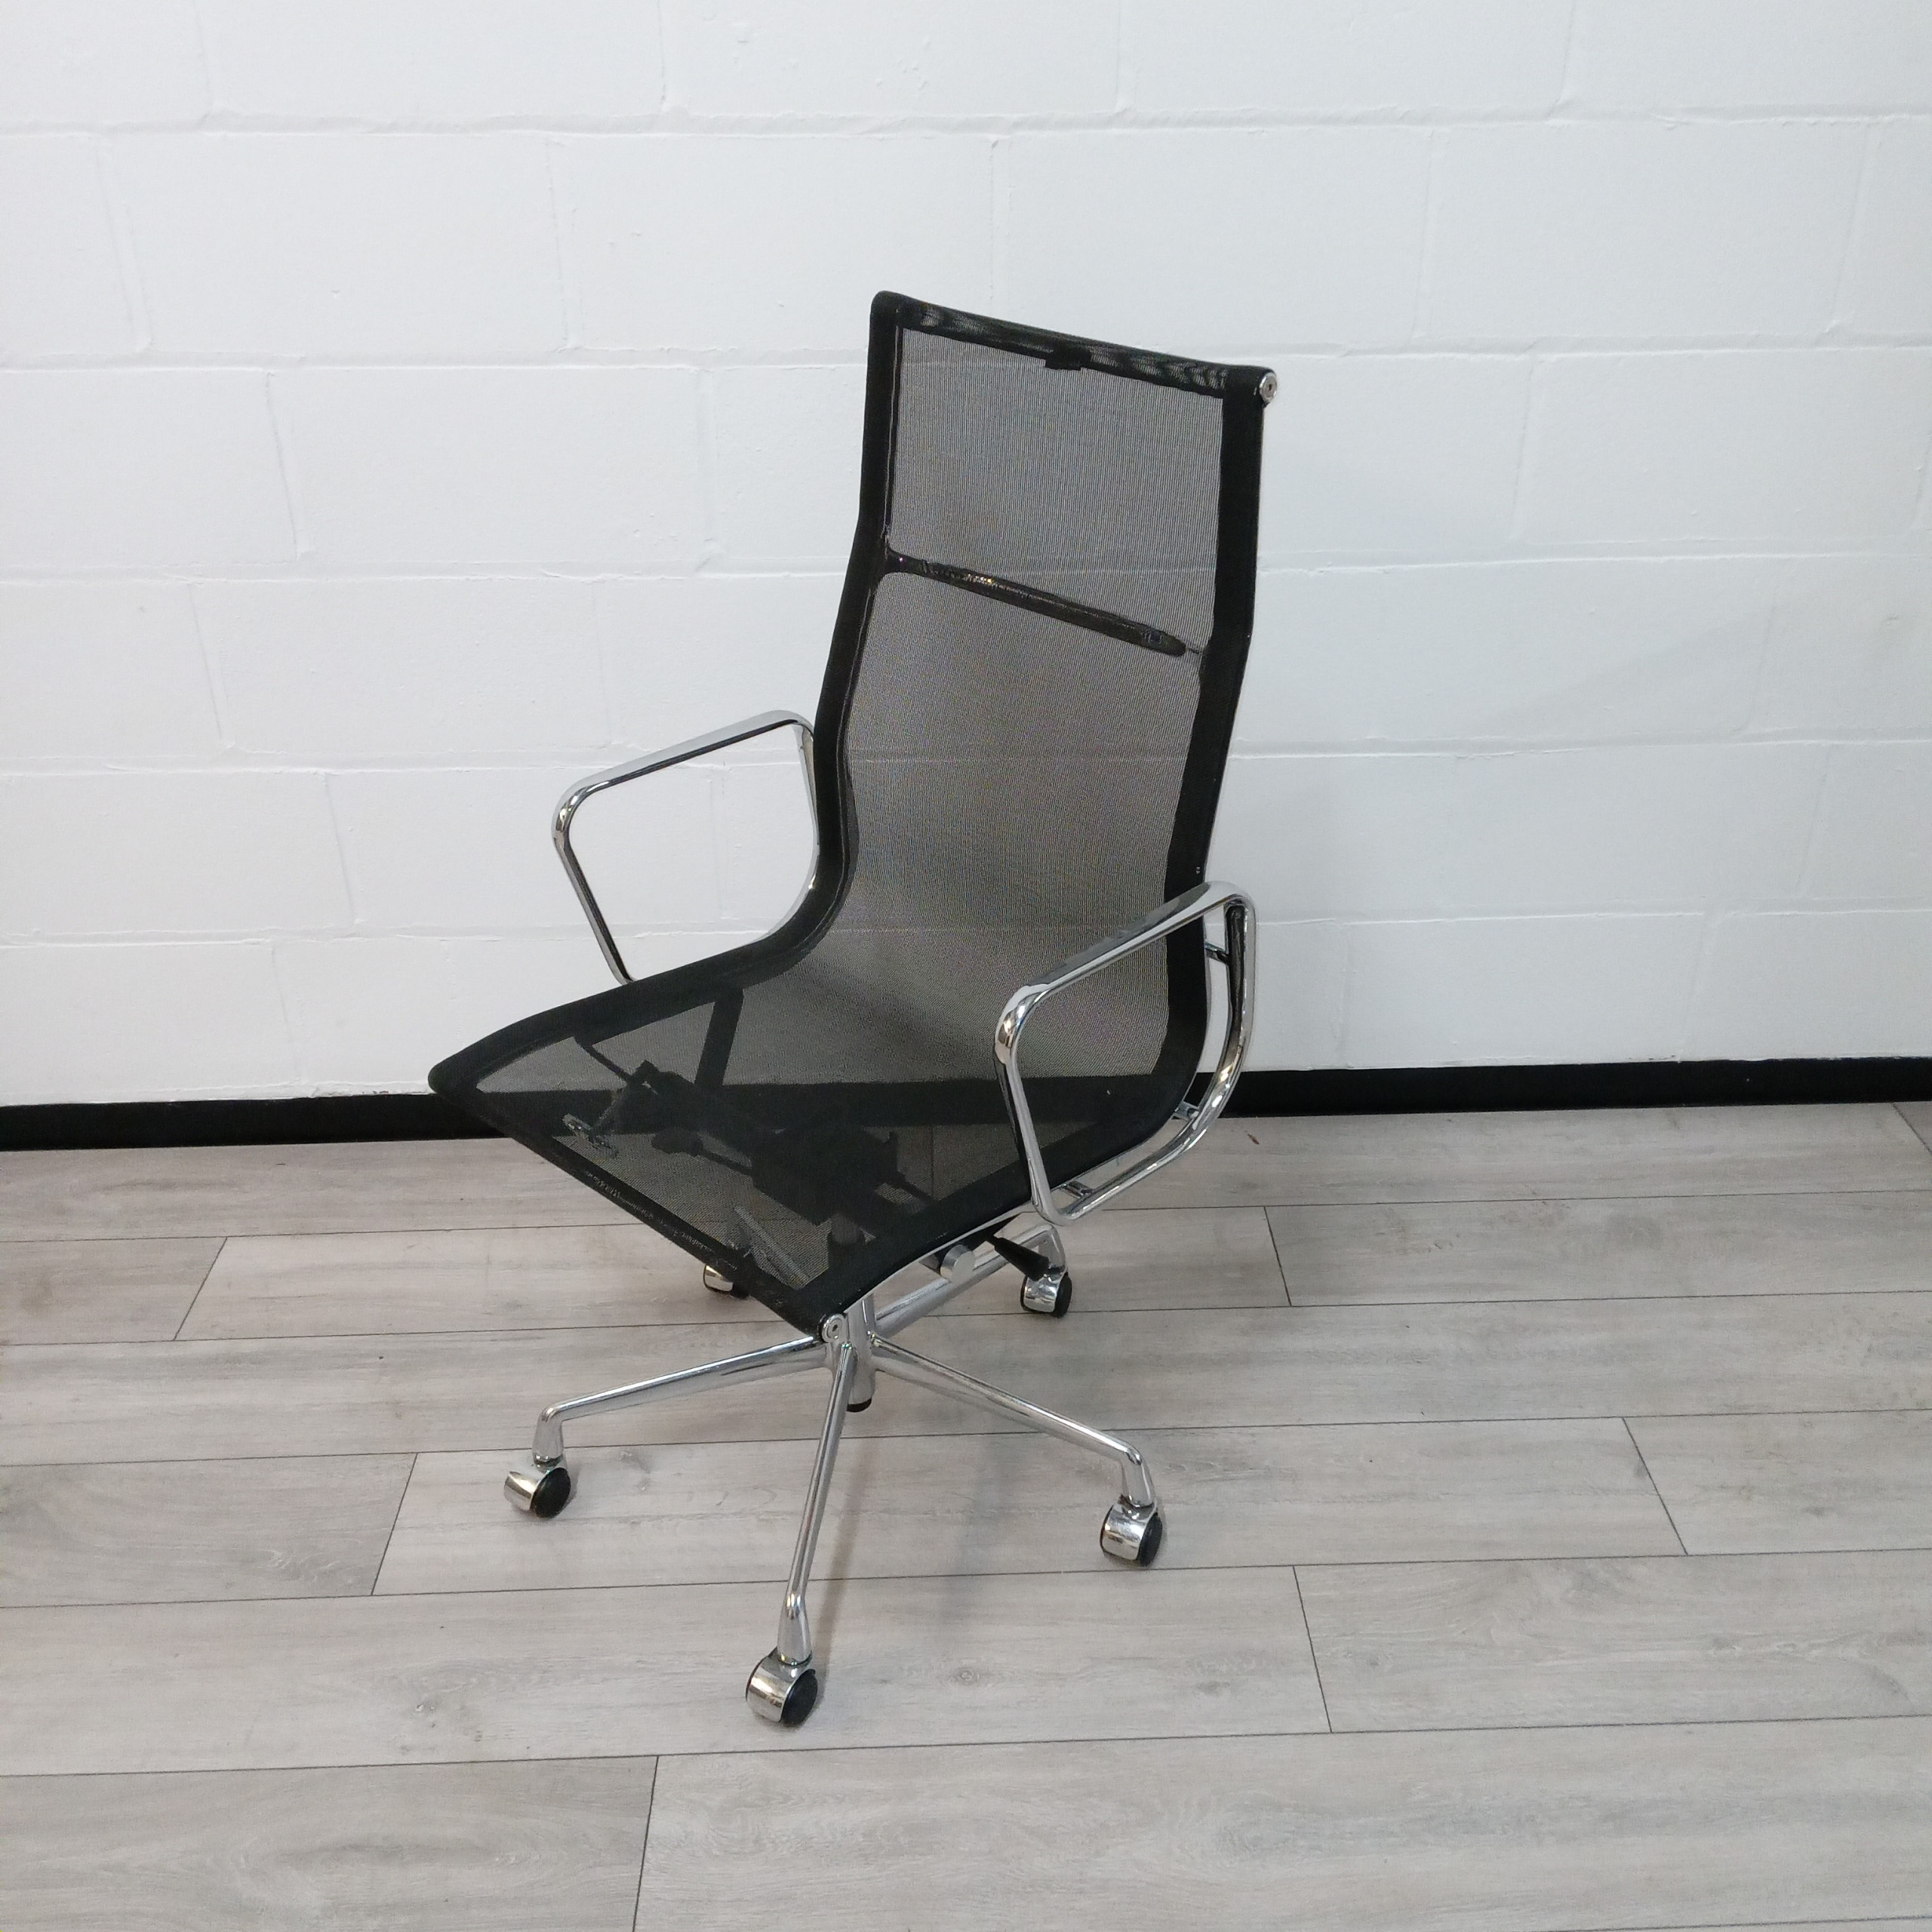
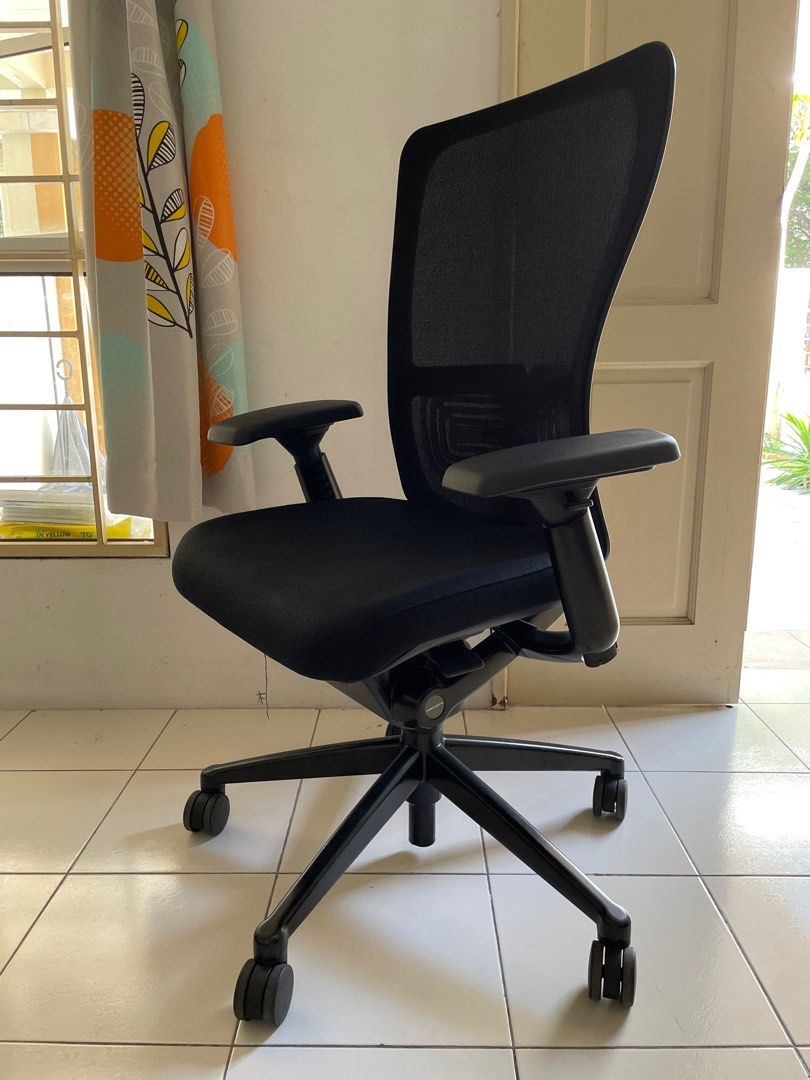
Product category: items_chair
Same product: no